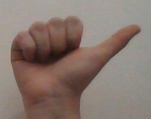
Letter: dhad